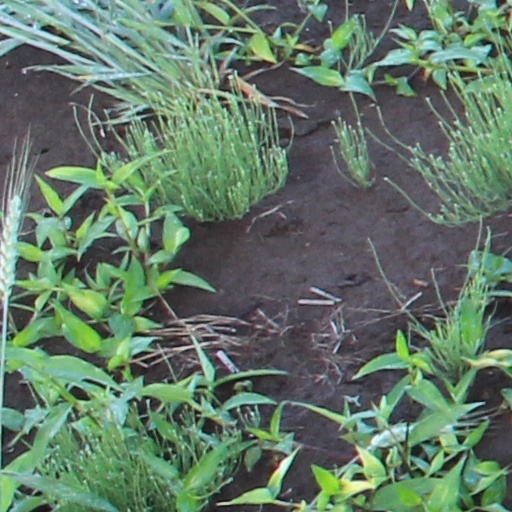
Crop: wheat